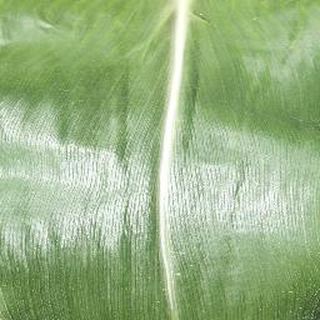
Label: healthy_corn